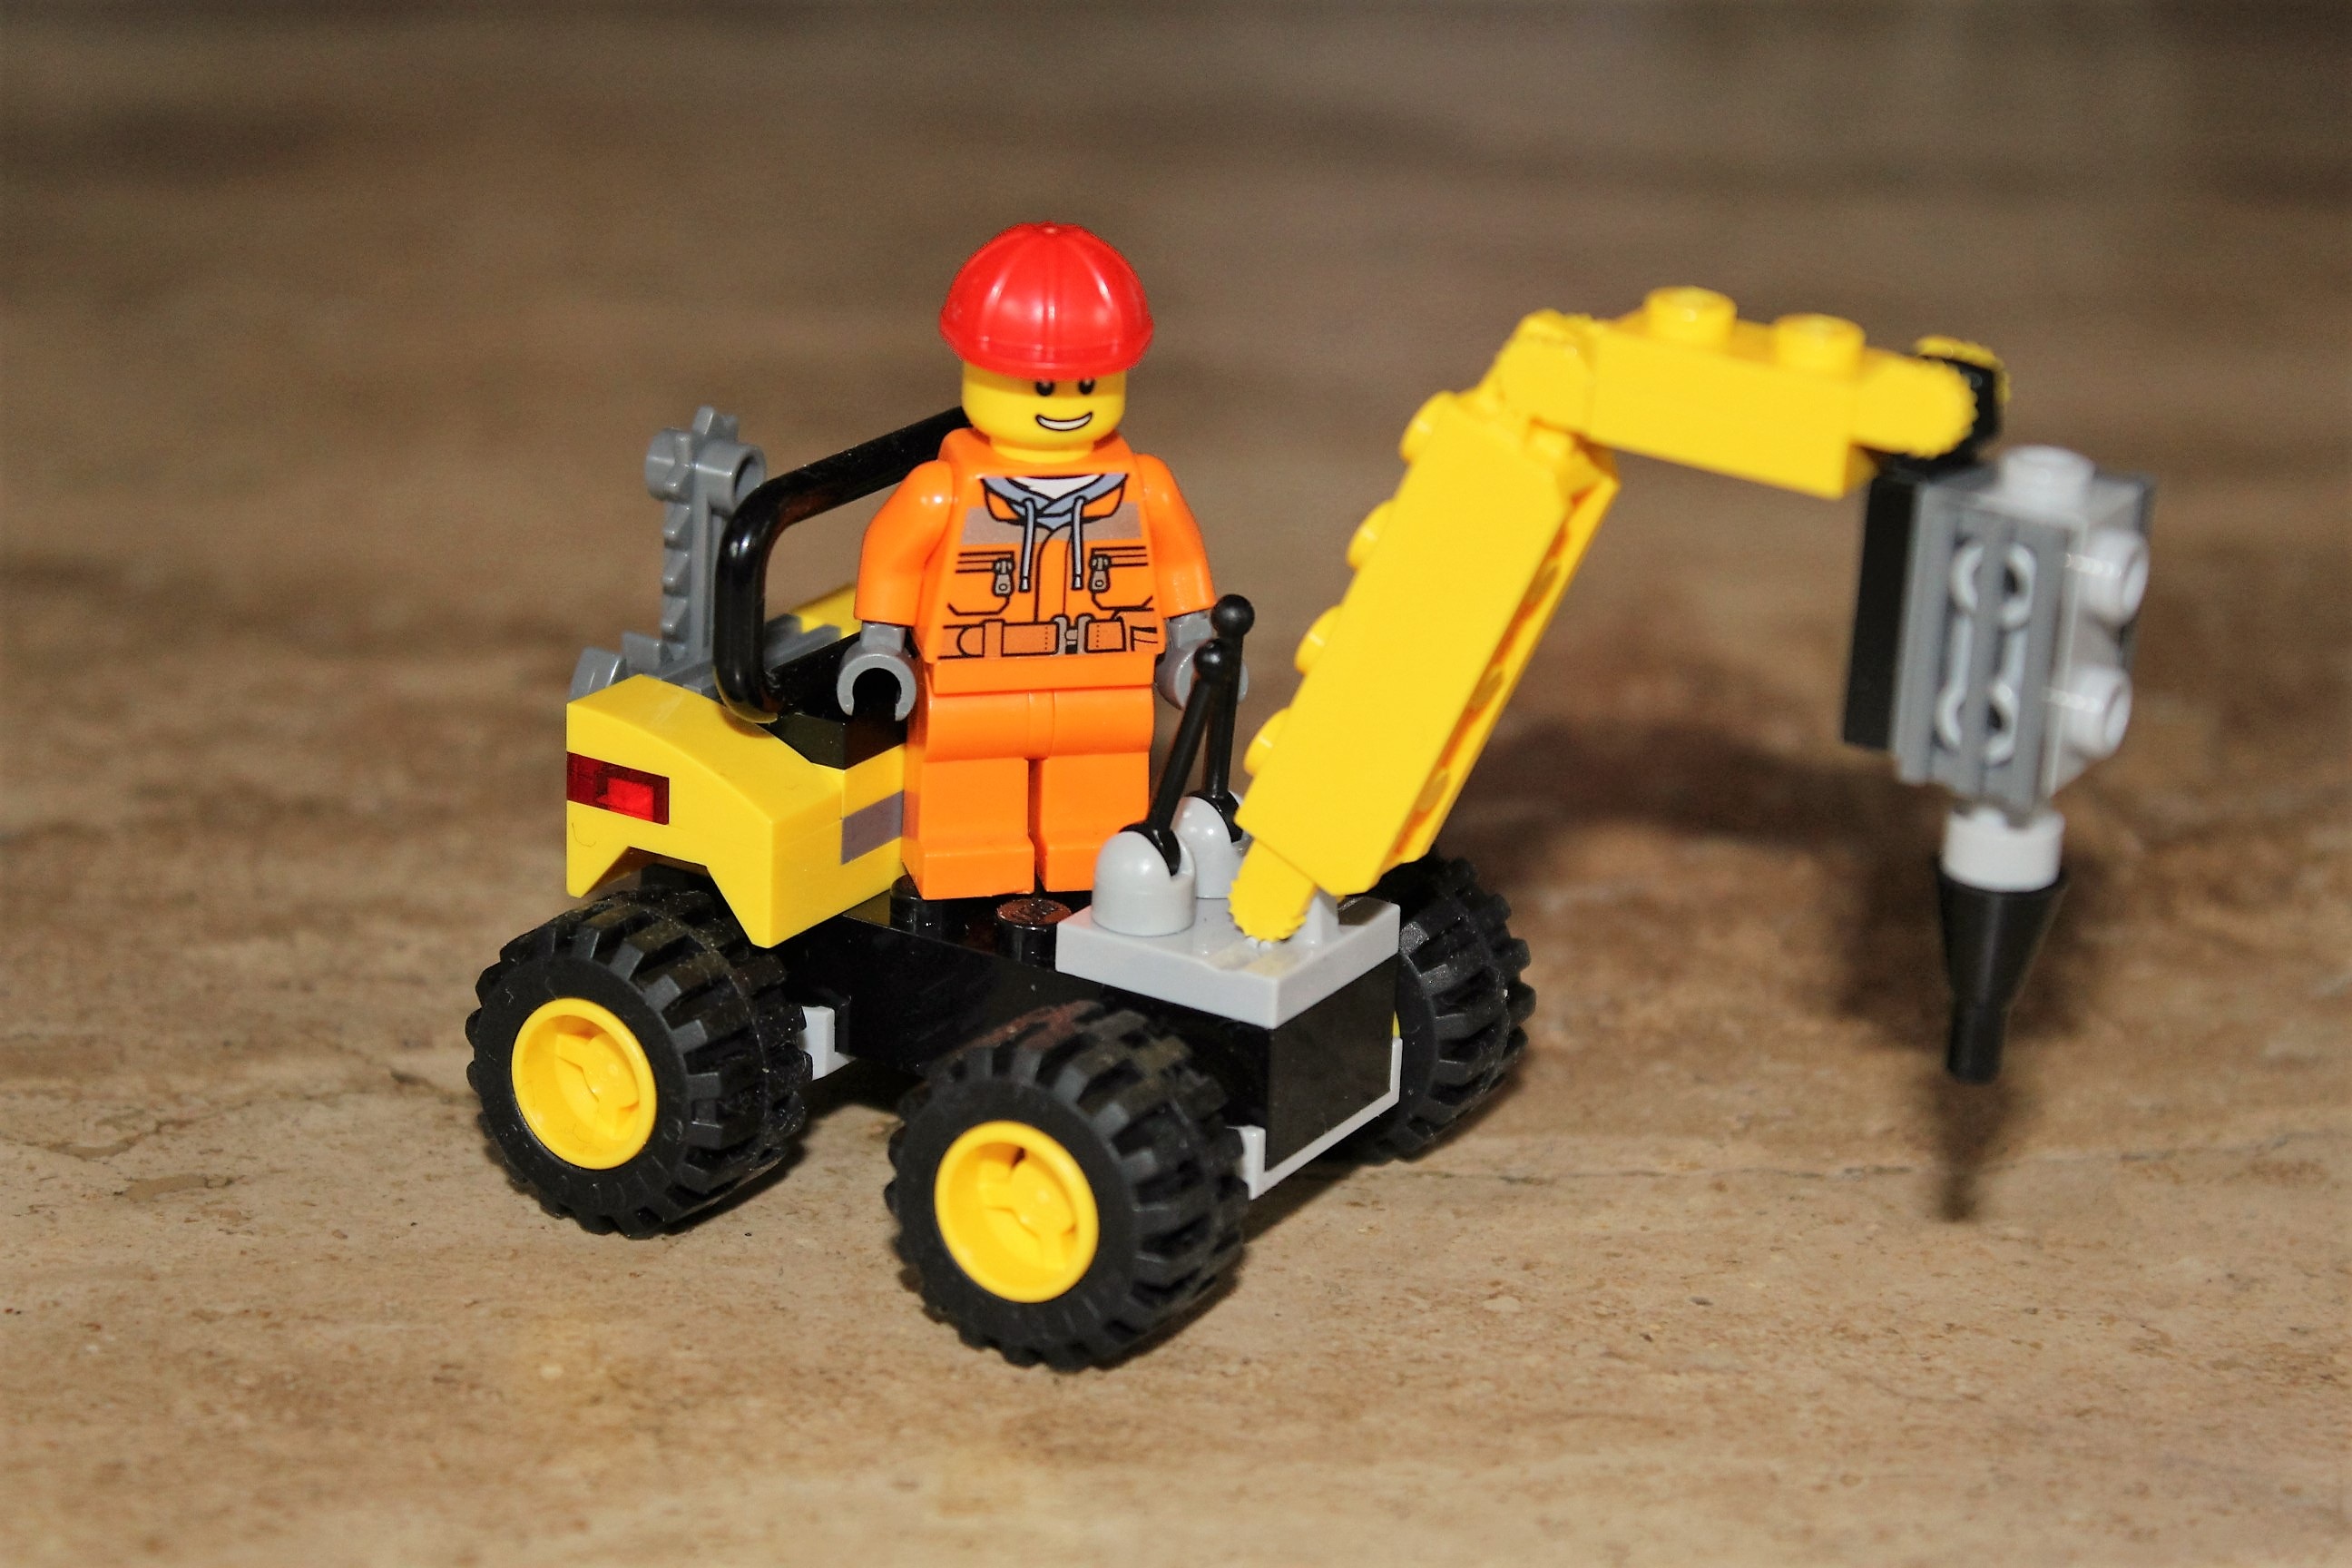
vehicle, toy, bulldozer, kids, stones, lego, excavators, lego stones